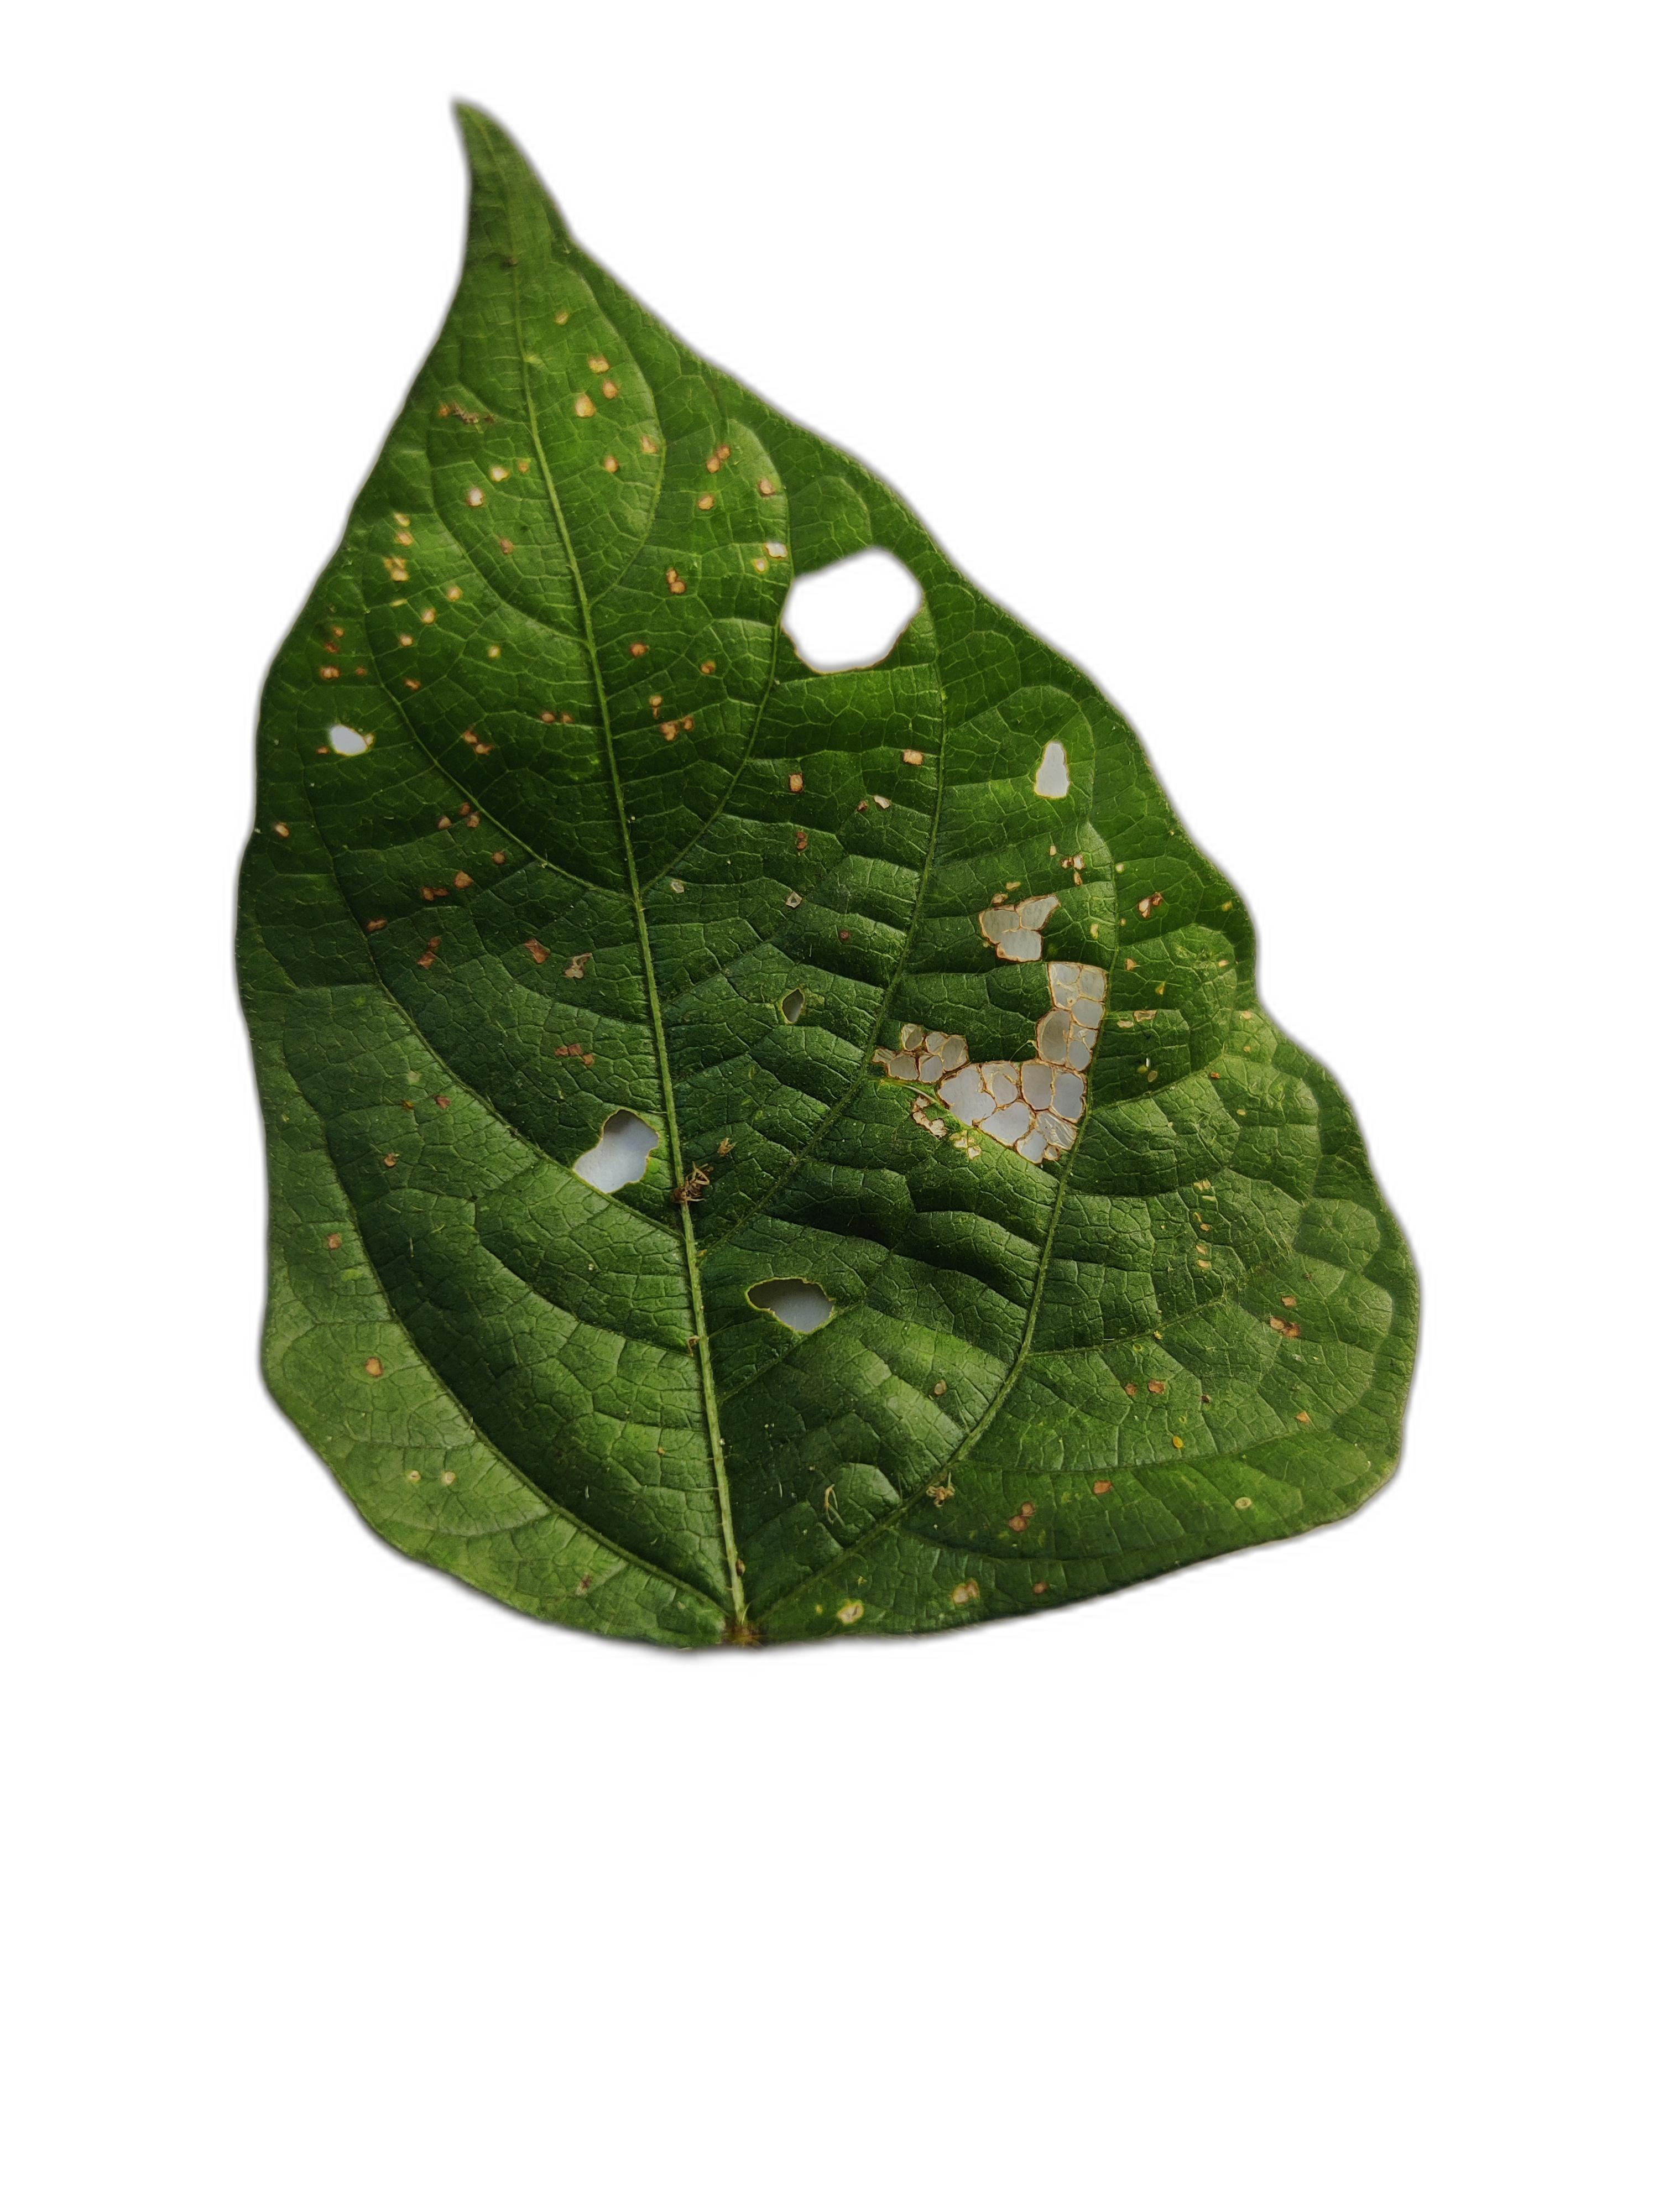
Label: Cercospora leaf spot